Royal Engineers

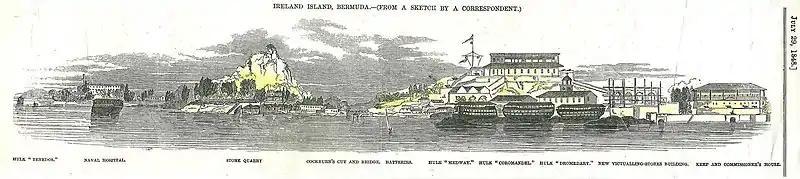
1848 Woodcut of HMD Bermuda, Ireland Island, Bermuda.

Two Acts of Parliament allowed for the building of Pentonville Prison for the detention of convicts sentenced to imprisonment or awaiting transportation. Construction started on 10 April 1840 and was completed in 1842. The cost was £84,186 12s 2d. Captain (later Major General Sir) Joshua Jebb designed Pentonville Prison, introducing new concepts such as single cells with good heating, ventilation and sanitation.